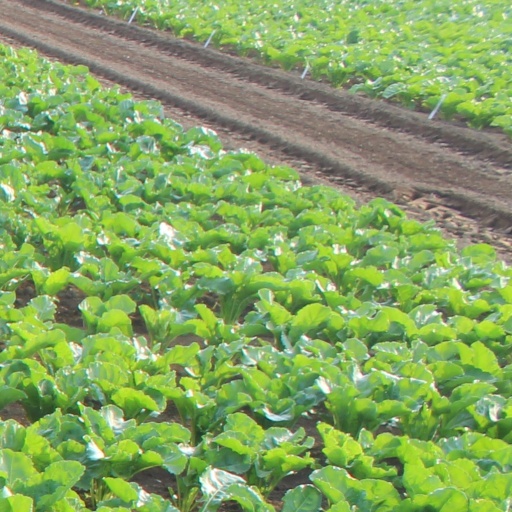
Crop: sugar beet